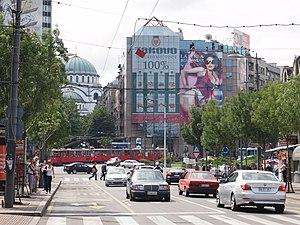
Slavija est une place et quartier de Belgrade, la capitale de la Serbie, situés en partie dans la municipalité de Vračar et en partie dans la municipalité de Savski venac.